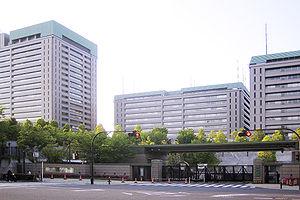
Le ministère de la Défense, officiellement traduit en anglais Ministry of Defense, est un des départements ministériels du Cabinet du Japon. Créé le 9 janvier 2007, il remplace l'Agence de Défense et dirige les Forces japonaises d'autodéfense.